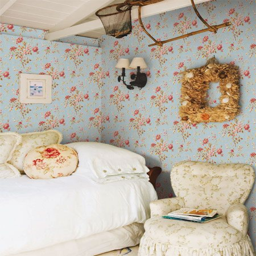
love everything except is that a basket hanging from the ceiling ?